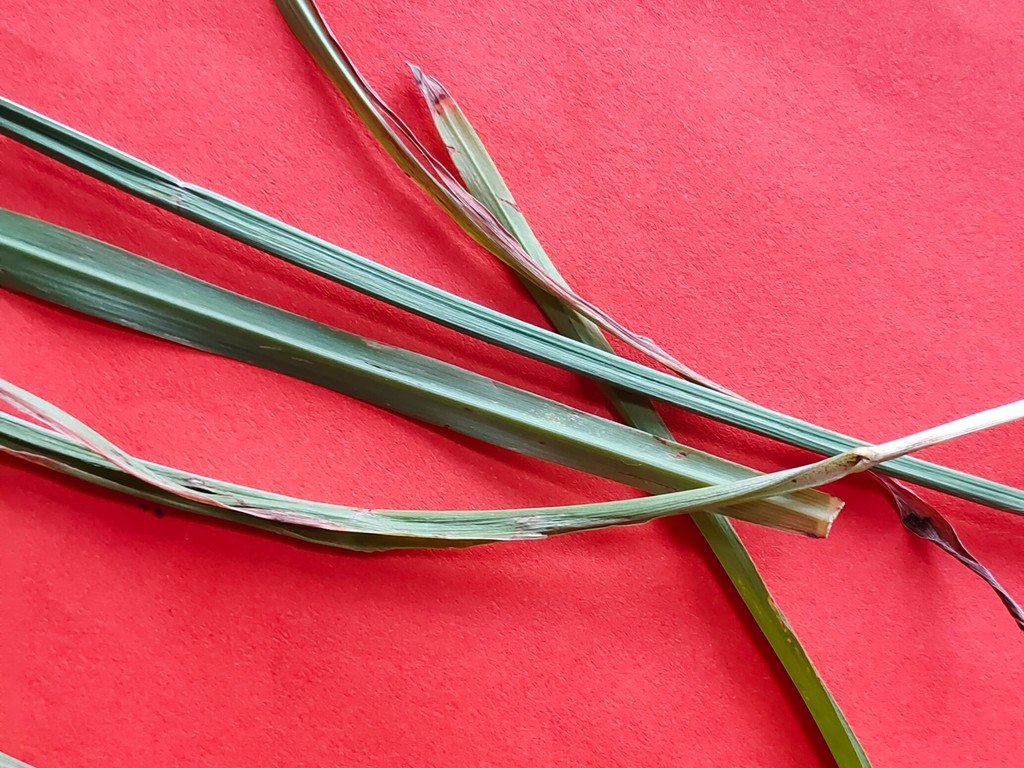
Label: Unhealthy